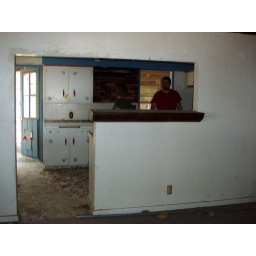
31. Desert Shores - 3875 North Palm - hippie house - over bar into kitchen (from living room)